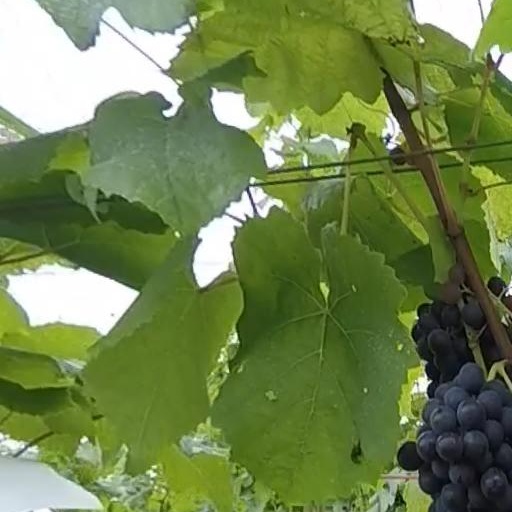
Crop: grape